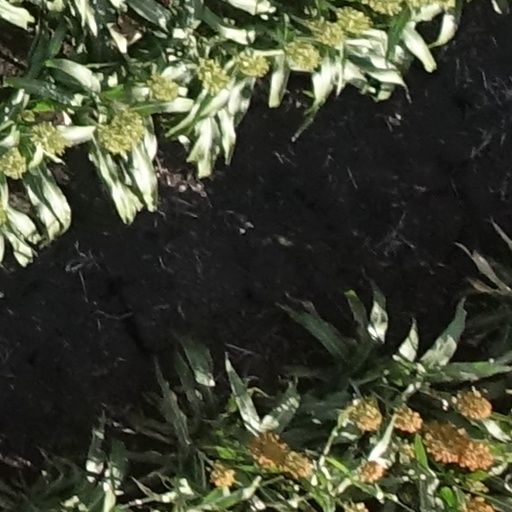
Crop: sorghum